Museum of Shipbuilding and the Fleet

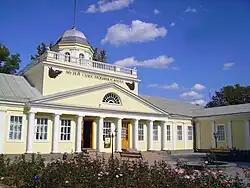

The Museum of Shipbuilding and Fleet is a museum dedicated to shipbuilding located in Mykolaiv, Ukraine.